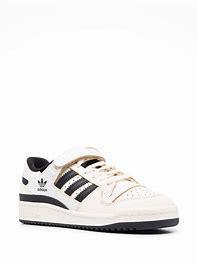
Brand: adidas
Model: originals Adidas Originals Forum 84